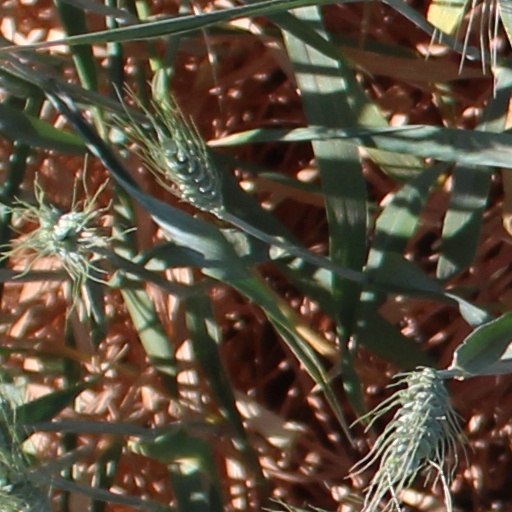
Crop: wheat